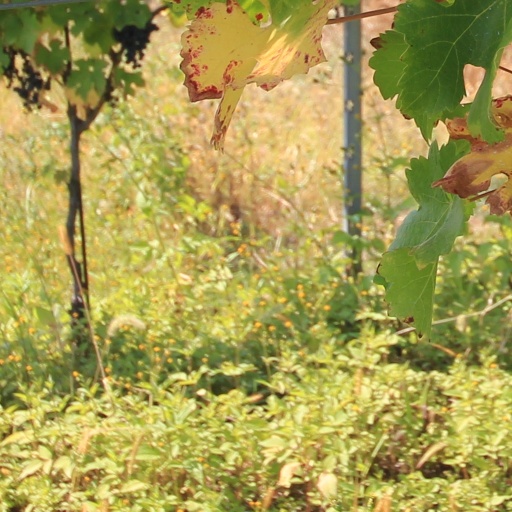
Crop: grape